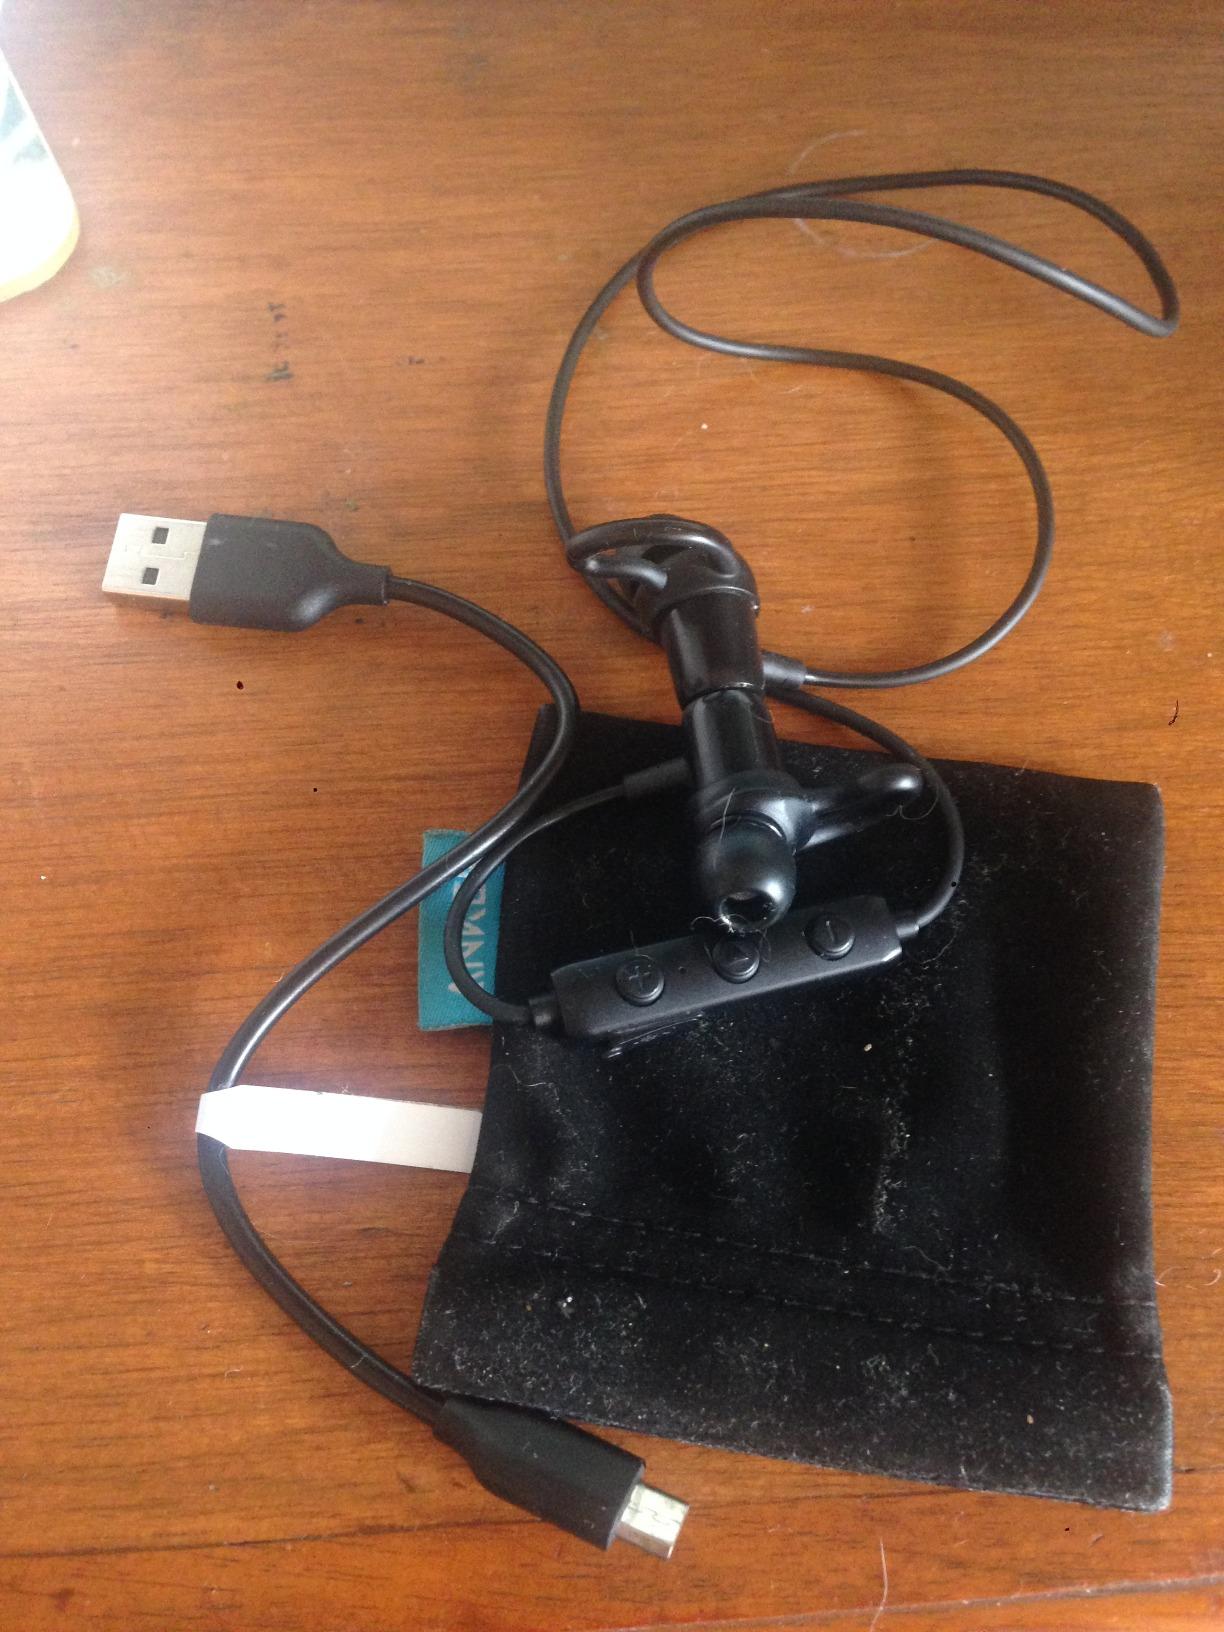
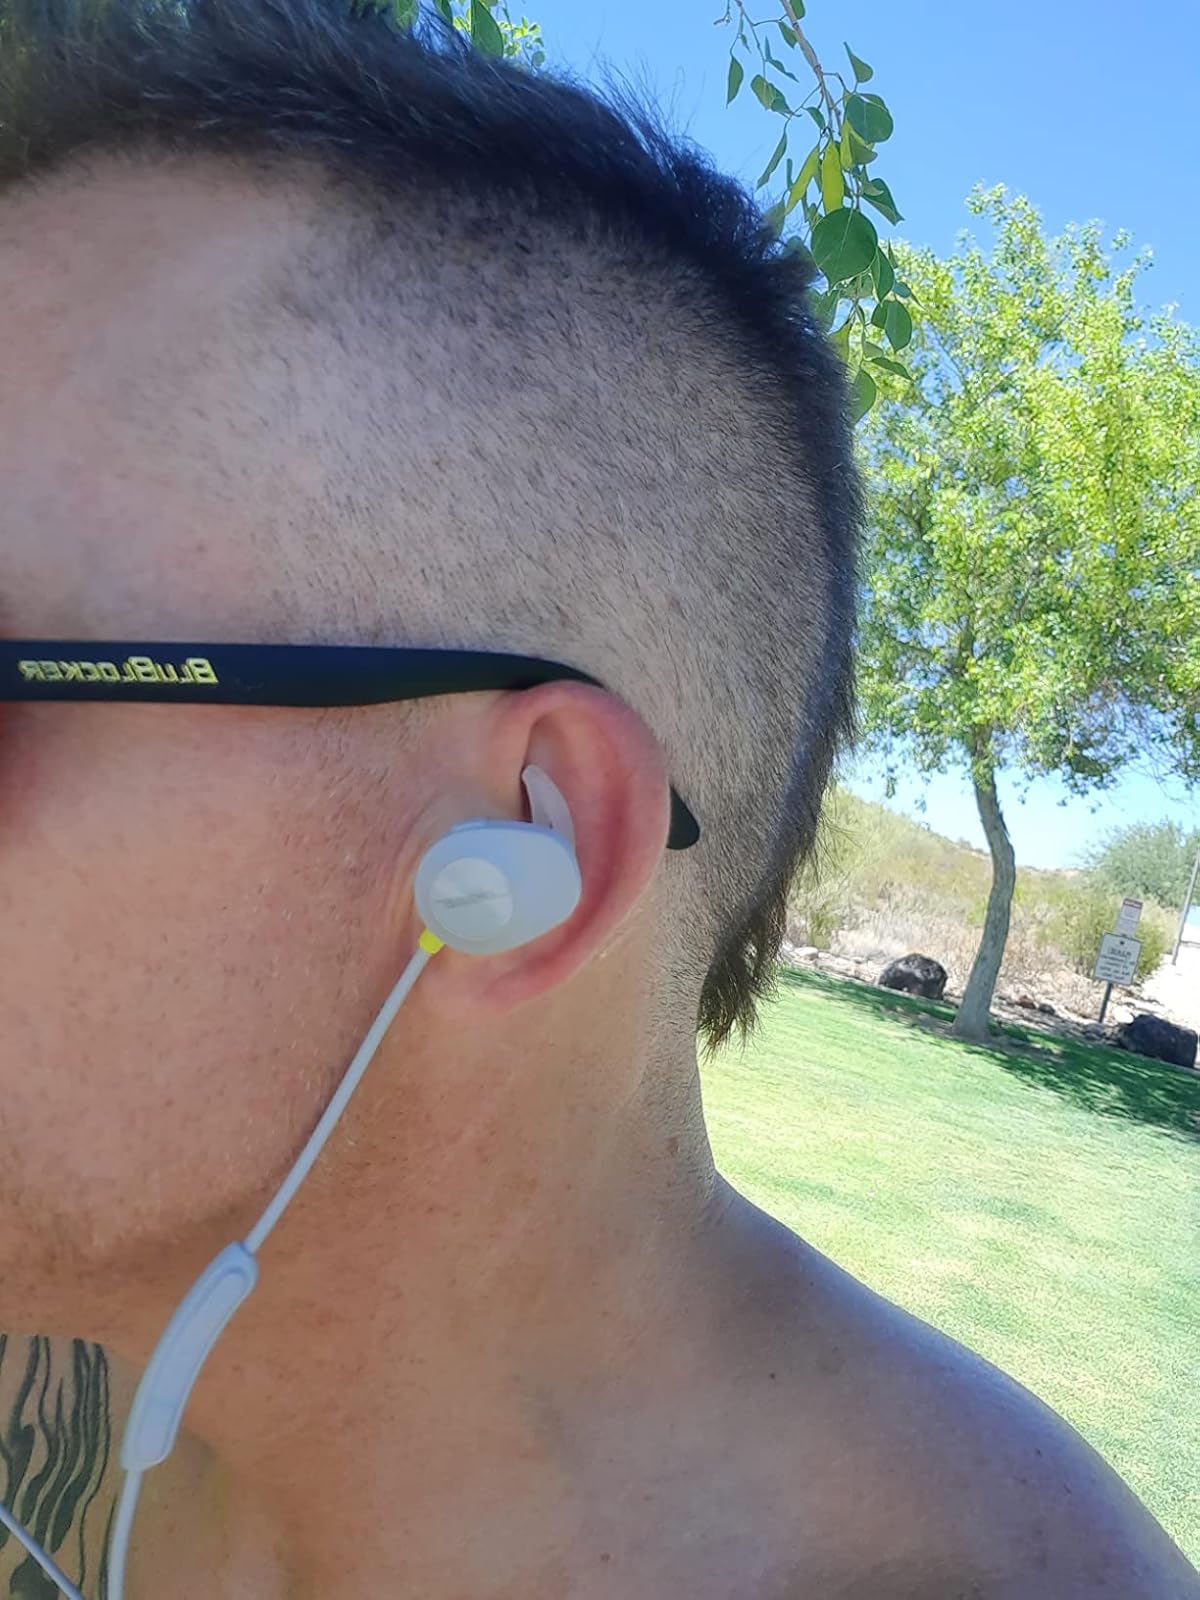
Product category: headphones
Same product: no